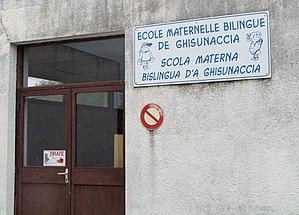
L'entrée de l'école bilingue de Ghisonaccia, proche du groupe scolaire.